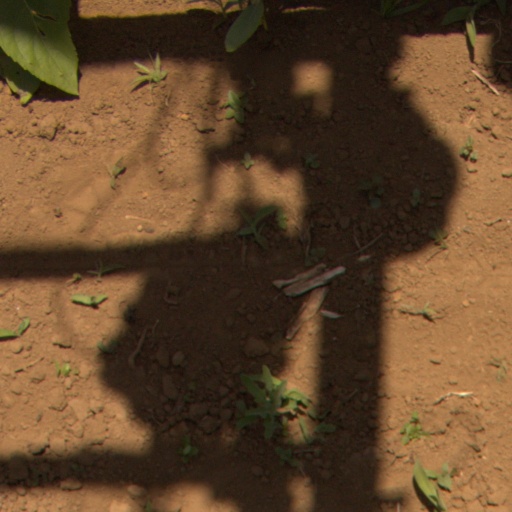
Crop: Jerusalem artichoke